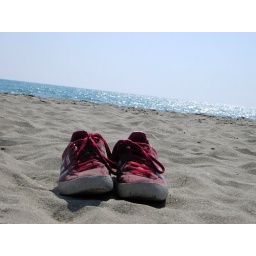
shoes in the beach